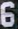
Number: 6